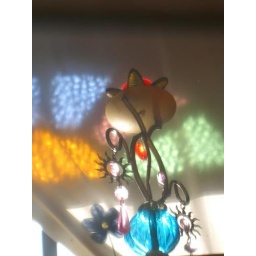
a candle holder, and window arch reflection in a mirror, usinf naturasl light